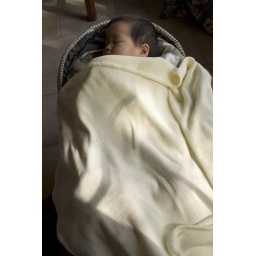
Jasmine wants to be like her sister and sleep in her car seat